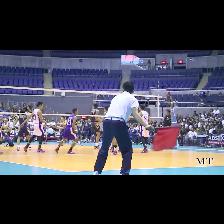
Label: Human